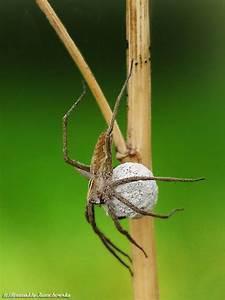
spider